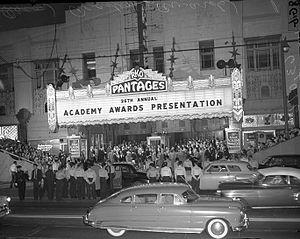
The Pantages Theatre, précédemment nommé RKO Pantages Theatre, est une salle de spectacle située au 6233 Hollywood Boulevard à Hollywood en Californie, États-Unis. Elle a ouvert le 4 juin 1930.